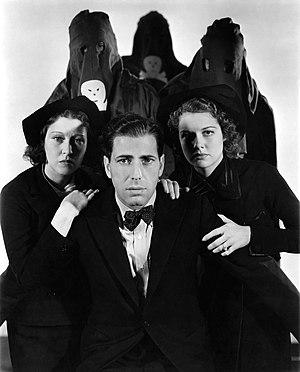
La Légion noire est un film américain réalisé par Archie Mayo et Michael Curtiz, sorti en 1937.